John C. Lincoln

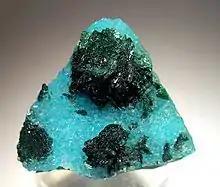
Malachite-Quartz-Chrysocolla specimen from the Bagdad Mine

The Lincoln family began to acquire Bagdad Mining stock in the latter part of World War II. By September 1944, Lincoln acquired 50% in the Bagdad Mine stock and had become the president of the Bagdad Copper Company. The Bagdad Mine represents one of the largest copper reserves in the United States and in the world, having estimated reserves of 873.6 million tonnes of ore grading 0.36% copper. It is located in Yavapai County, Arizona, just west of the unincorporated community of Bagdad. Lincoln established a laboratory in the mining area dedicated to the research of the oxide ores. He had a small pilot plant built to test the fluosolids roasting of the sulfide concentrates. Ernest Russell Dickie, who was familiar with the Vulture Mine, became Lincolns' associate. Dickie supervised its activities throughout the years of vast expansion and development.